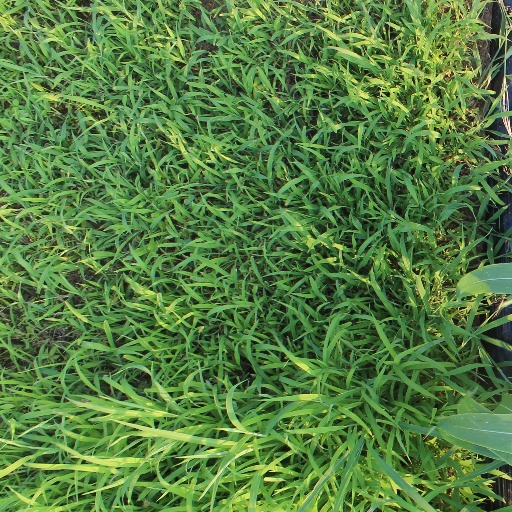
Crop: sorghum